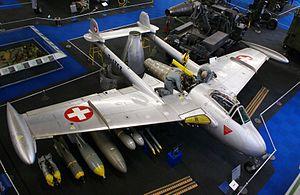
Le de Havilland Venom est un avion de chasse britannique des années 1950. Directement issu du de Havilland Vampire, il a été dérivé en une version capable d'opérer à partir de porte-avions, le Sea Venom. Environ 1 500 exemplaires ont été produits au total, utilisés par une petite dizaine de pays dont certains ont conservé les leurs jusqu'au milieu des années 1980.
Les équipements de l'Armée suisse, rassemblent différentes sortes de véhicules, des chars de combat, des véhicules de transport de troupe ainsi que des hélicoptères de transport et des avions de combat en service dans les Forces terrestres ou les Forces aériennes.
Les Forces aériennes suisses sont, avec les forces terrestres, l'une des deux branches des forces armées suisses.
Le Flieger Flab Museum est le musée suisse de l'aviation militaire et de la défense contre avions. Il est situé à Dübendorf dans le canton de Zurich en Suisse. Il présente une collection d'une cinquantaine d'aéronefs, de matériels de défense contre avions et de divers équipements des Forces aériennes suisses.